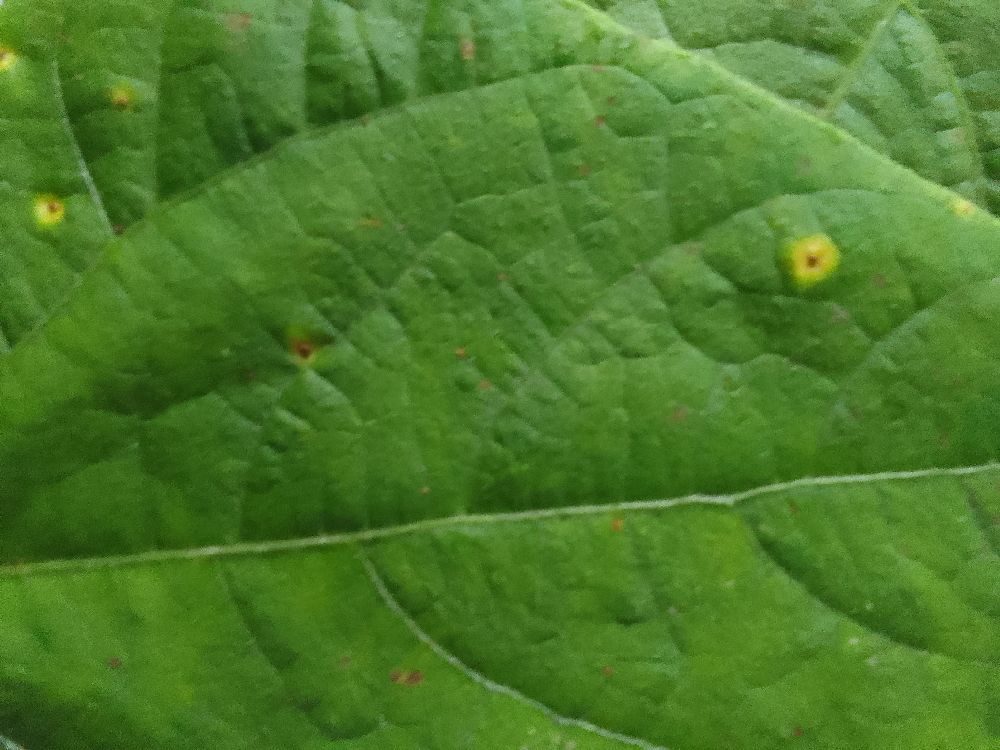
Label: rust